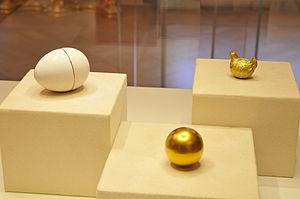
Le Musée Fabergé de Saint-Pétersbourg, en Russie, est un musée privé créé par Viktor Vekselberg et sa fondation afin de rapatrier des objets perdus de haute valeur culturelle en Russie. Le musée se trouve dans le centre de Saint-Pétersbourg au sein du Palais Chouvalov situé sur les rives de la Fontanka. La collection du musée contient plus de 4 000 œuvres d'arts décoratifs et de beaux-arts, y compris des objets en or, de l'argenterie, des tableaux, des porcelaines et des bronzes. Un des points forts de la collection du musée est le groupe de neuf œufs de Pâques Impériaux créé par Fabergé pour les deux derniers Tsars de Russie.
Les œufs de Fabergé sont des objets précieux créés par le joaillier Pierre-Karl Fabergé.
Le Premier Œuf à la poule ou L'Œuf à la poule est un œuf de Fabergé impérial, le premier d'une série de cinquante-deux, œuf réalisé sous la supervision de Pierre-Karl Fabergé pour la famille Impériale Russe. Il a été conçu et livré en 1885 à la demande du tsar Alexandre III de Russie pour sa femme la tsarine Maria Fedorovna. La tsarine et tsar avaient tellement apprécié l'œuf qu'Alexandre III en commanda un nouveau pour sa femme à chaque période de Pâques. L'œuf se trouve actuellement en Russie dans le cadre de la collection Vekselberg.